Würzburg

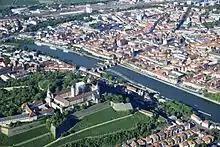
Würzburg with Fortress Marienberg and Main river

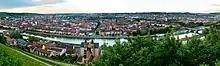
Panoramic view of city center from the fortress with Main river

Würzburg spans the banks of the river Main in the region of Lower Franconia in the north of the state of Bavaria, Germany. The heart of the town is on the locally eastern (right) bank. The town is enclosed by the "Landkreis Würzburg" but is not a part of it.